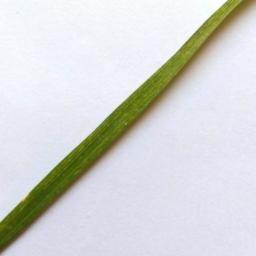
Label: Rice___Healthy